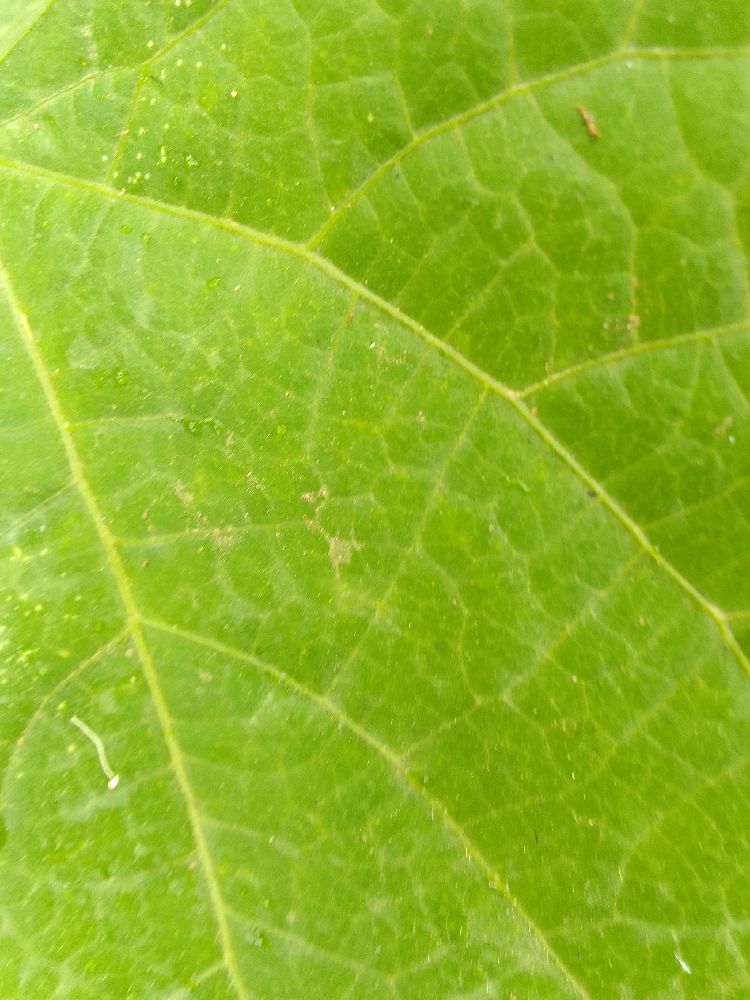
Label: healthy